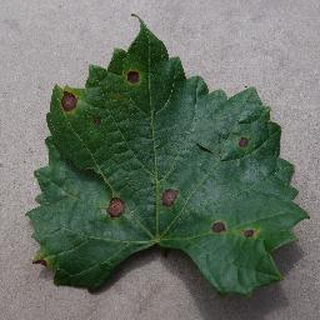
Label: grape_black_rot